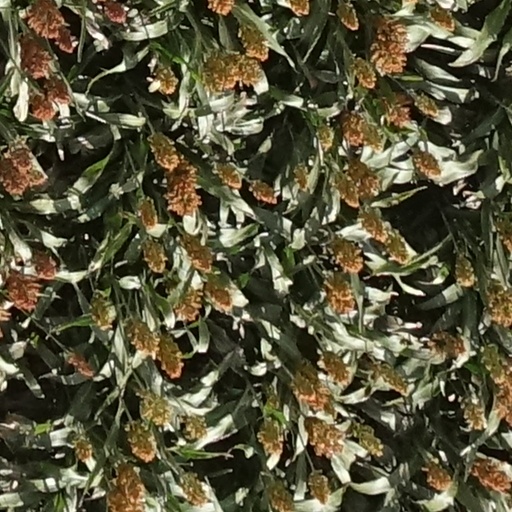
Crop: sorghum